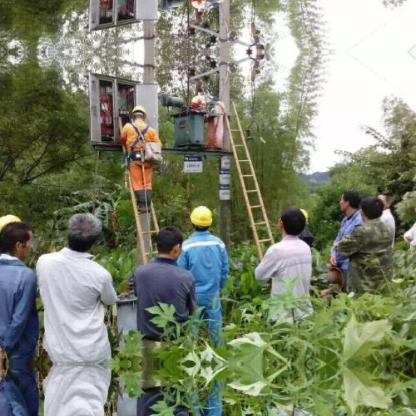
Objects in the image:
label: helmet
label: helmet
label: head
label: head
label: head
label: head
label: head
label: head
label: head